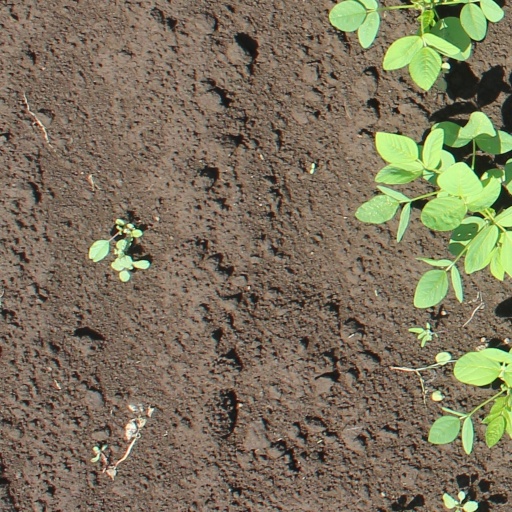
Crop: soybean